Pasir Laba Camp

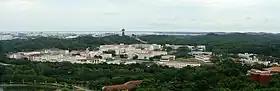
Pasir Laba Camp as seen from the SAFTI Military Institute Tower

Pasir Laba Camp is a military base of the Singapore Armed Forces (SAF) located in Western Water Catchment, Singapore. It is home to the Specialist and Warrant Officer Institute, where specialists (non-commissioned officers) and warrant officers are trained. There are other SAF training centres and units based in Pasir Laba Camp as well. Along with Sungei Gedong Camp in Lim Chu Kang, Pasir Laba Camp is one of two military bases in Singapore which control access to the SAFTI Live Firing Area in Western Water Catchment.